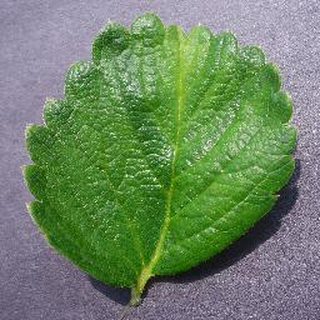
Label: healthy_strawberry